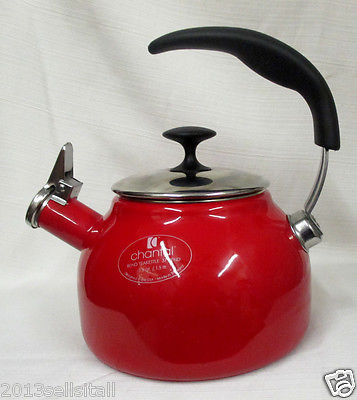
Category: kettle